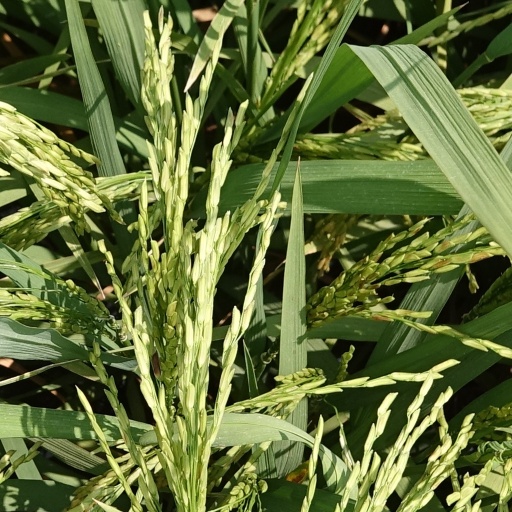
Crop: rice